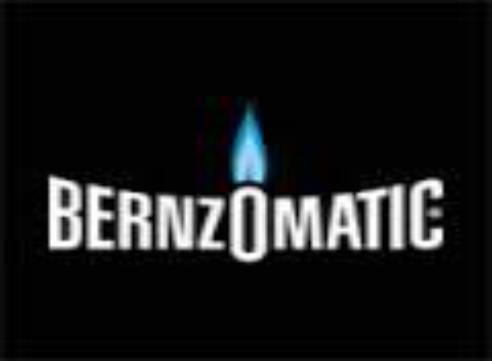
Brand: bernzomatic
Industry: Necessities